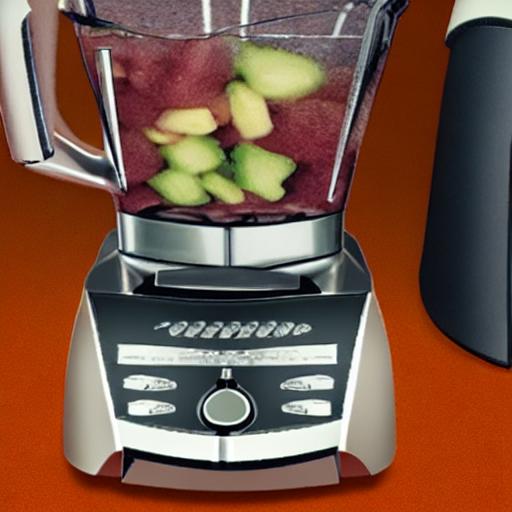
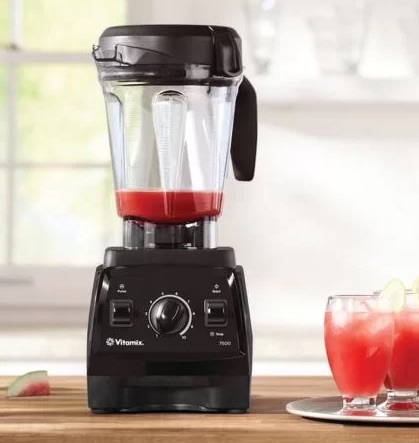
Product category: items_blender
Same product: no